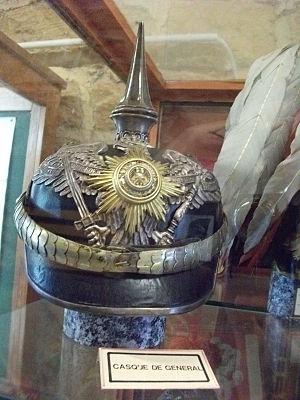
Casque de général prussien de la Première guerre mondiale, présenté au musée du fort de la Pompelle.